ESEA League

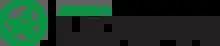
ESEA League logo

E-Sports Entertainment Association League (ESEA League) is an esports competitive video gaming online league & community founded by E-Sports Entertainment Association (ESEA). The company is widely known for their anti-cheat software. ESEA features a system that allows players of all levels to play matches with others.